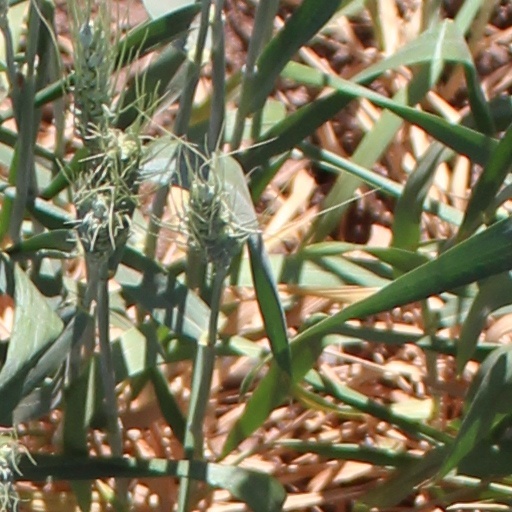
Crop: wheat